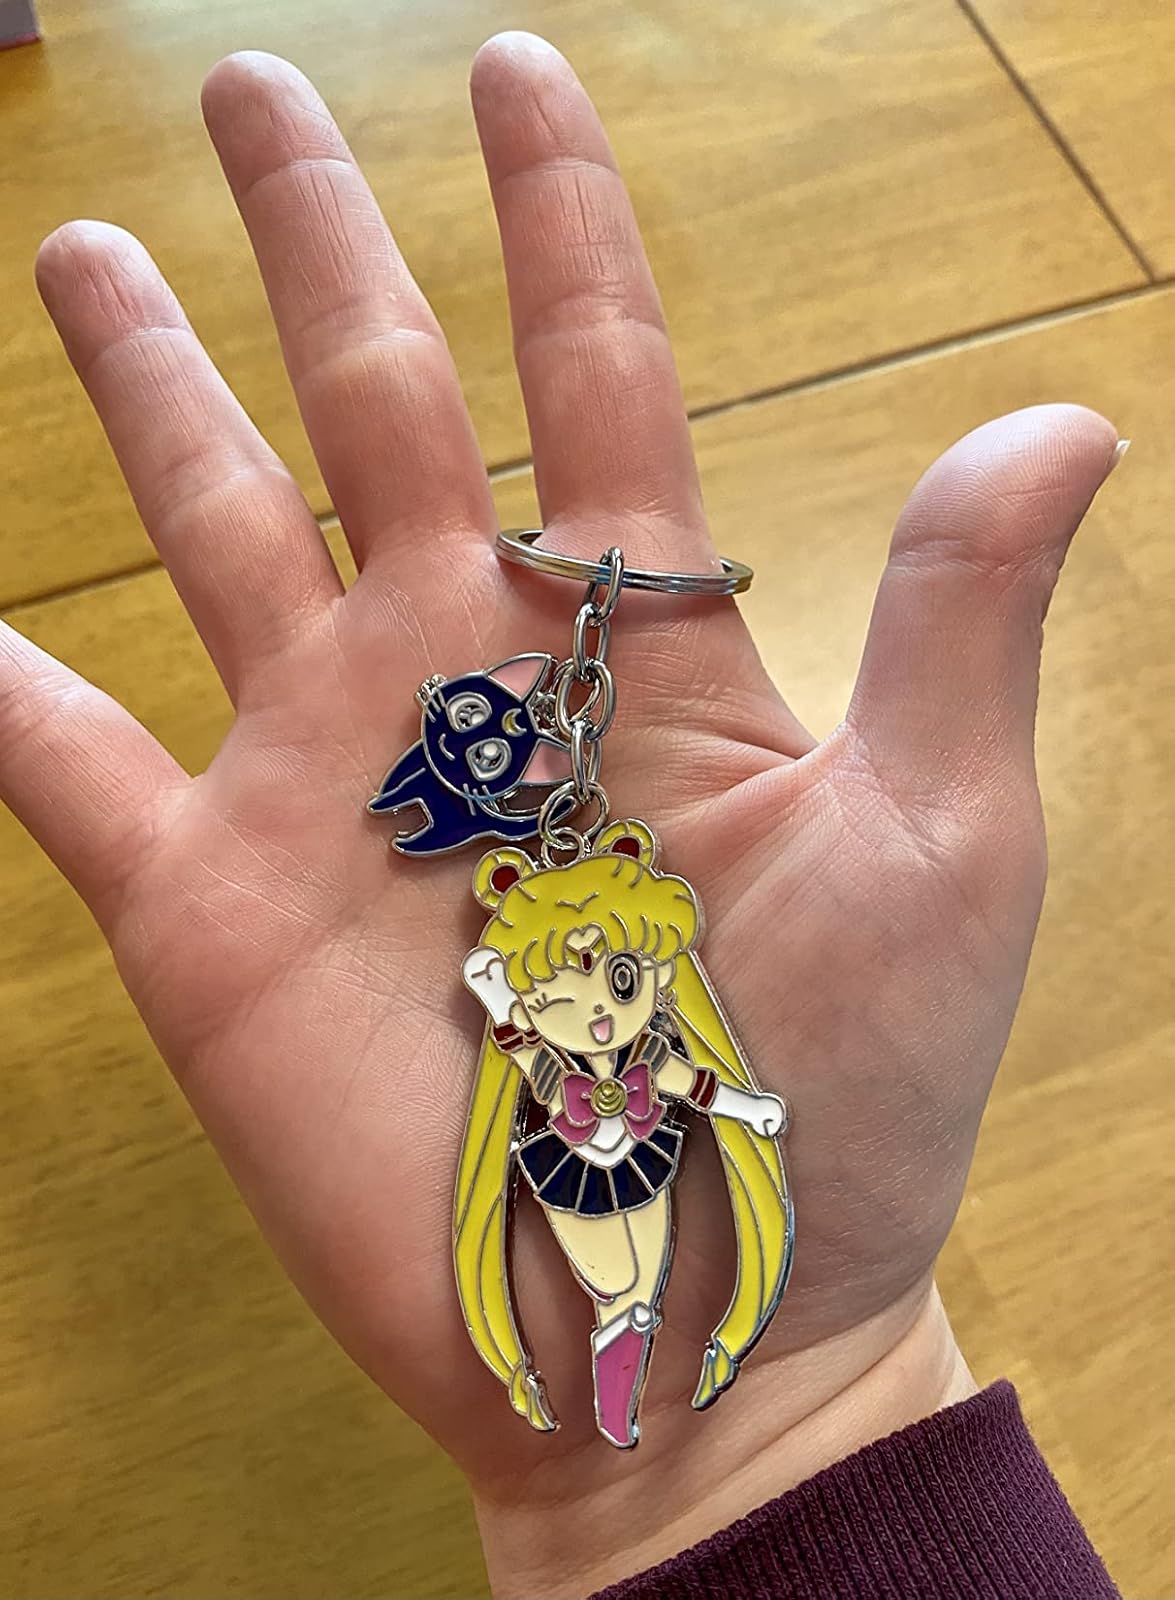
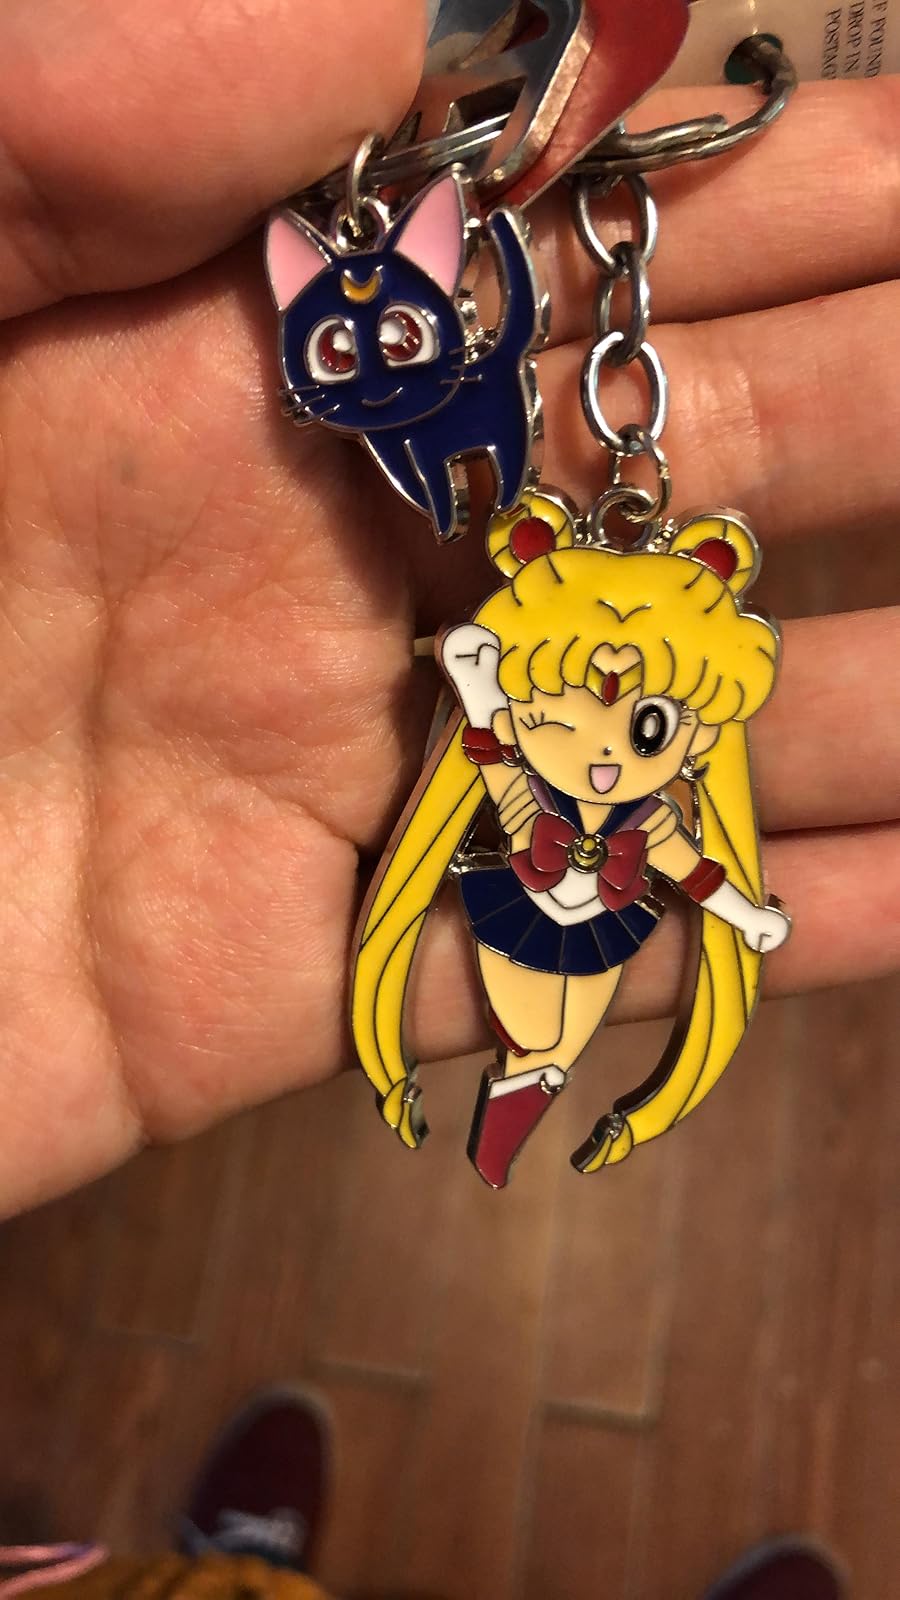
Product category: accessories_keychain
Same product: yes